Spanish Point (Antarctica)

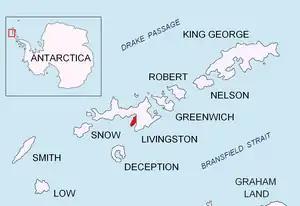
Location of Hurd Peninsula on Livingston Island in the South Shetland Islands.

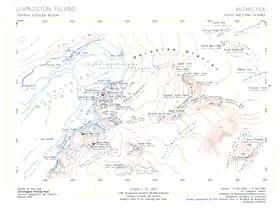
Topographic map of central-eastern Livingston Island featuring Spanish Point.

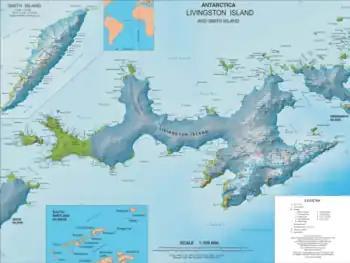
Topographic map of Livingston Island and Smith Island

Spanish Point (Nos Española \'nos e-spa-'nyo-la\) is located on Bulgarian Beach on Hurd Peninsula, eastern Livingston Island in the South Shetland Islands, Antarctica formed by an offshoot of Spanish Knoll.